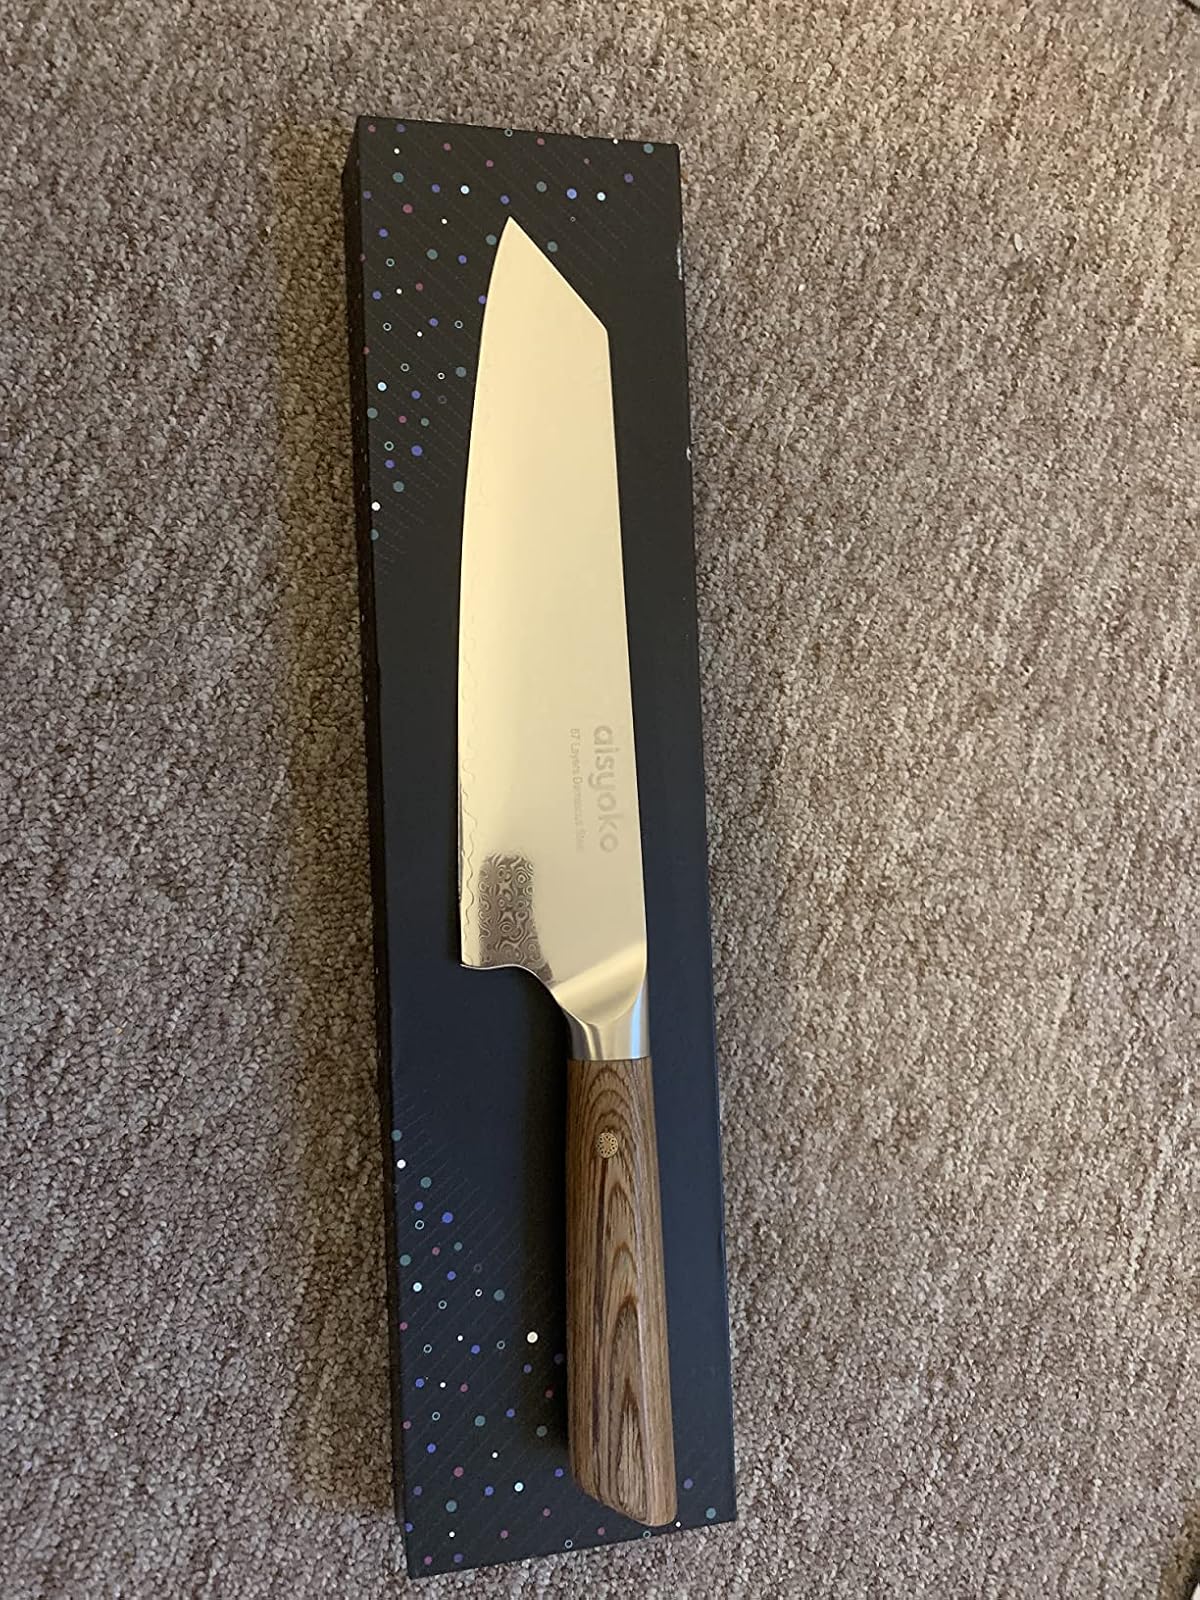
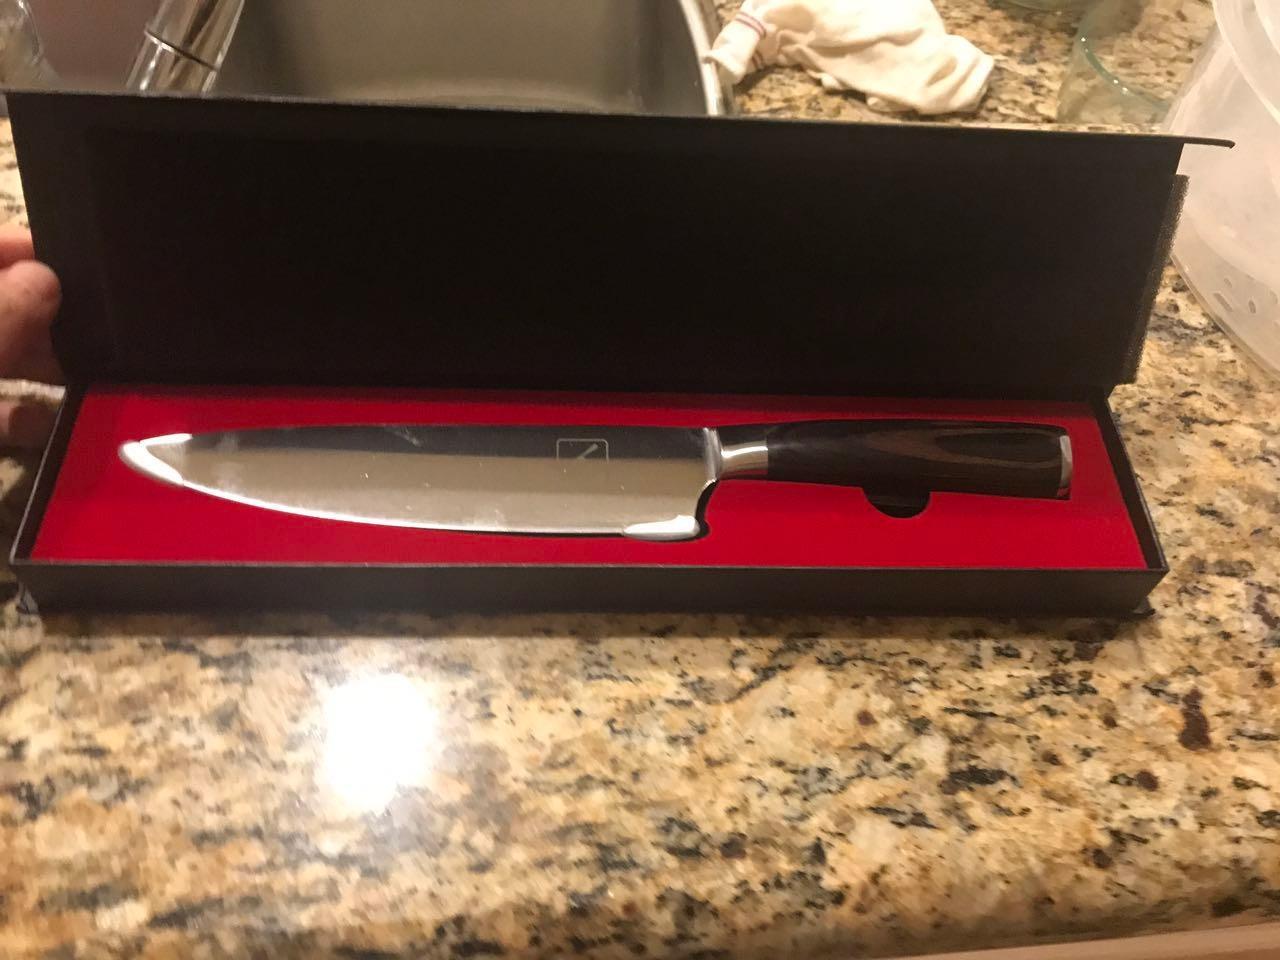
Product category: items_knife
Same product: no